9th Bomb Squadron

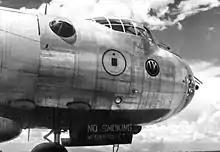
Nose of a 9th Bombardment Squadron B-36 at Carswell AFB, Texas

In August 1950, the unit began participating in simulated bombing missions to Limestone Air Force Base, Maine at the rate of one per day. Maximum training requirements would be met on the missions along with fighter exercises. The missions would consist of simulated radar bombing of St Louis, Missouri. The exercise was very successful and the aircraft recovered at Carswell on 24 August 1950. In early 1950, Convair began conversion of the B-36As to the RB-36A reconnaissance configuration, and in August, the squadron began receiving the twin-turbojet fitted B-36D.